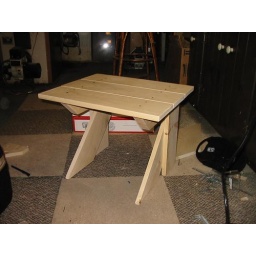
I made this table one night to house my printer under my computer desk. It is cute.